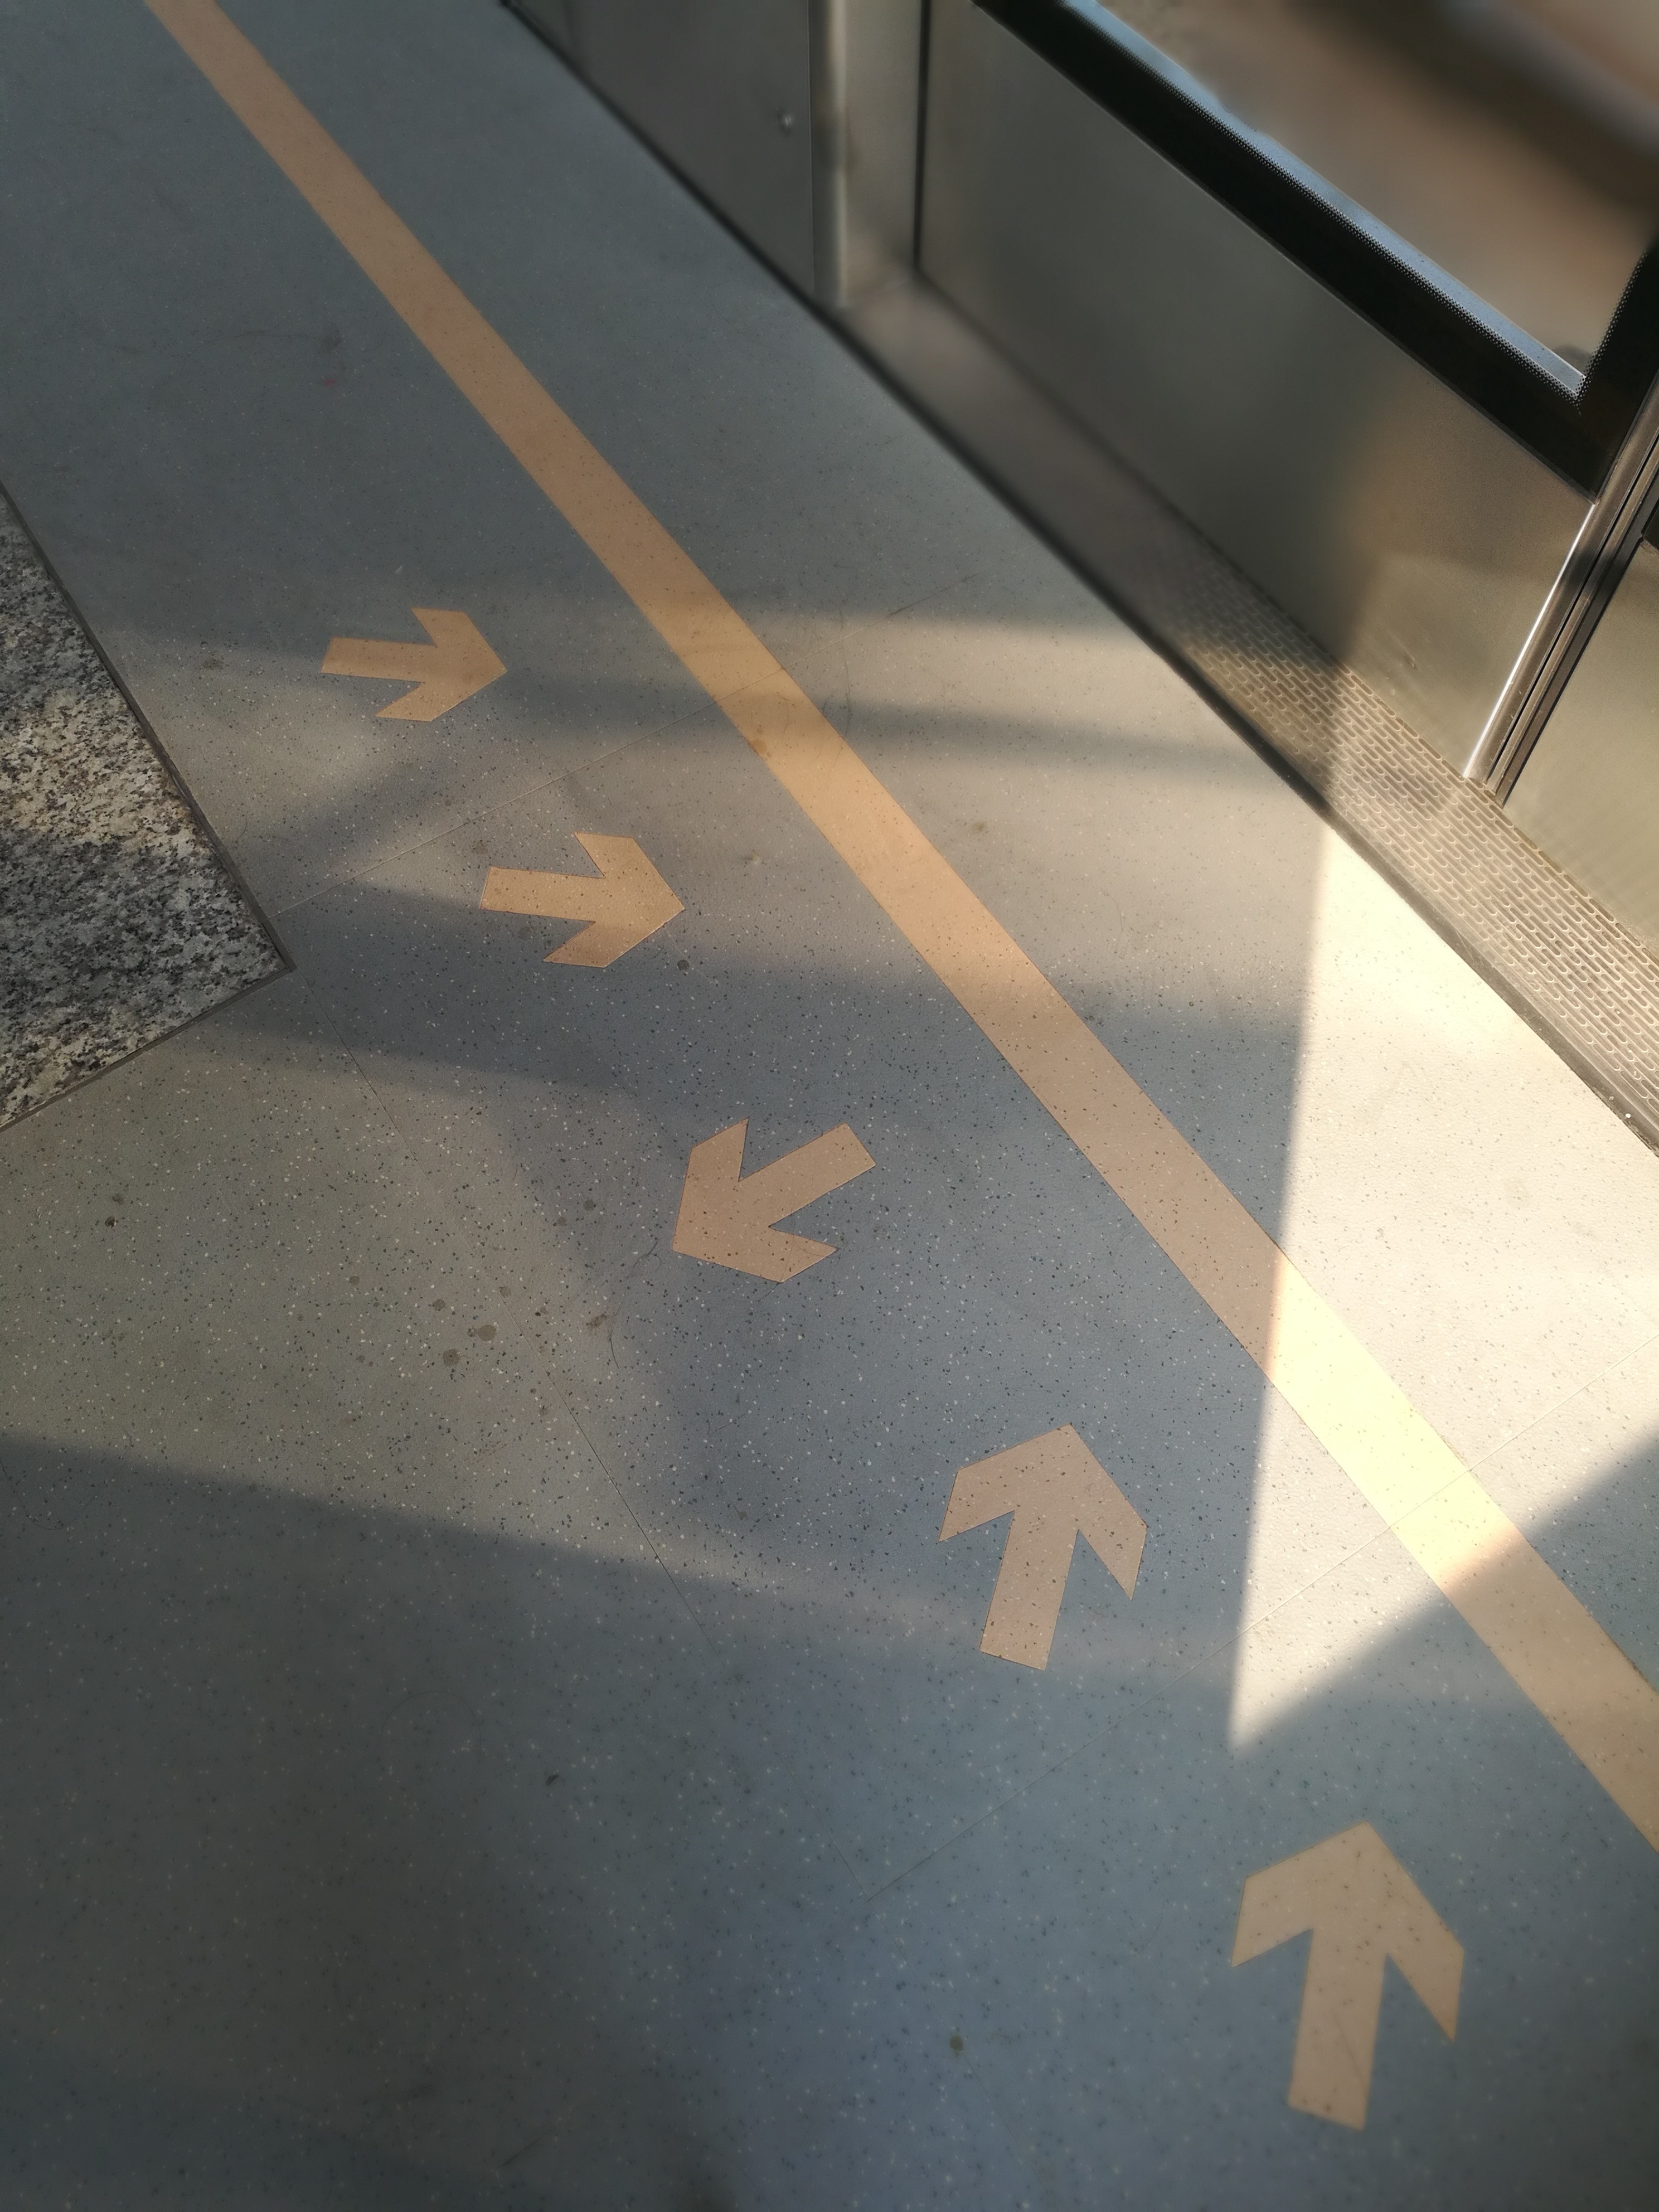
light, wood, white, floor, line, color, shadow, black, design, shape, flooring, road surface